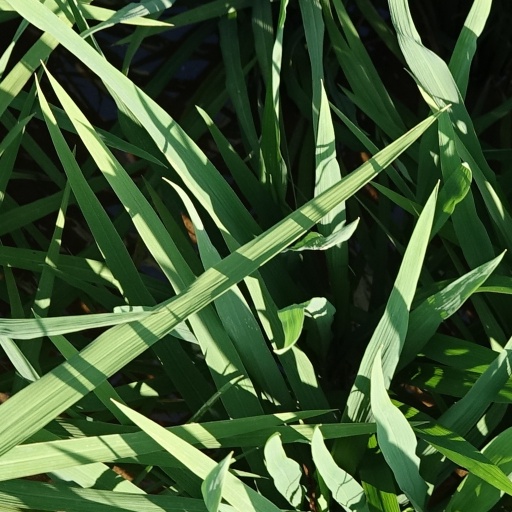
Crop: rice